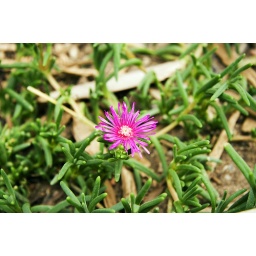
A flower from an ice plant growing in my yard.